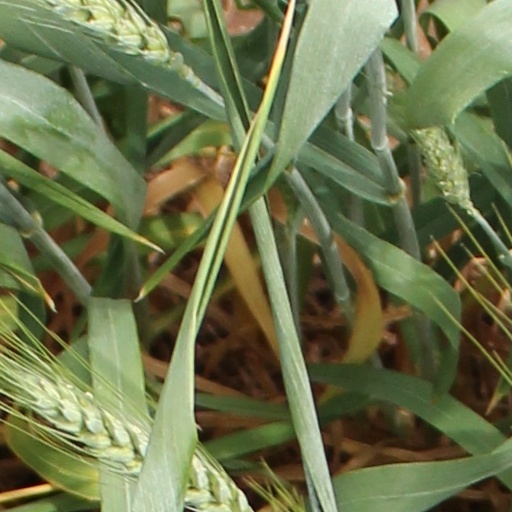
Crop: wheat